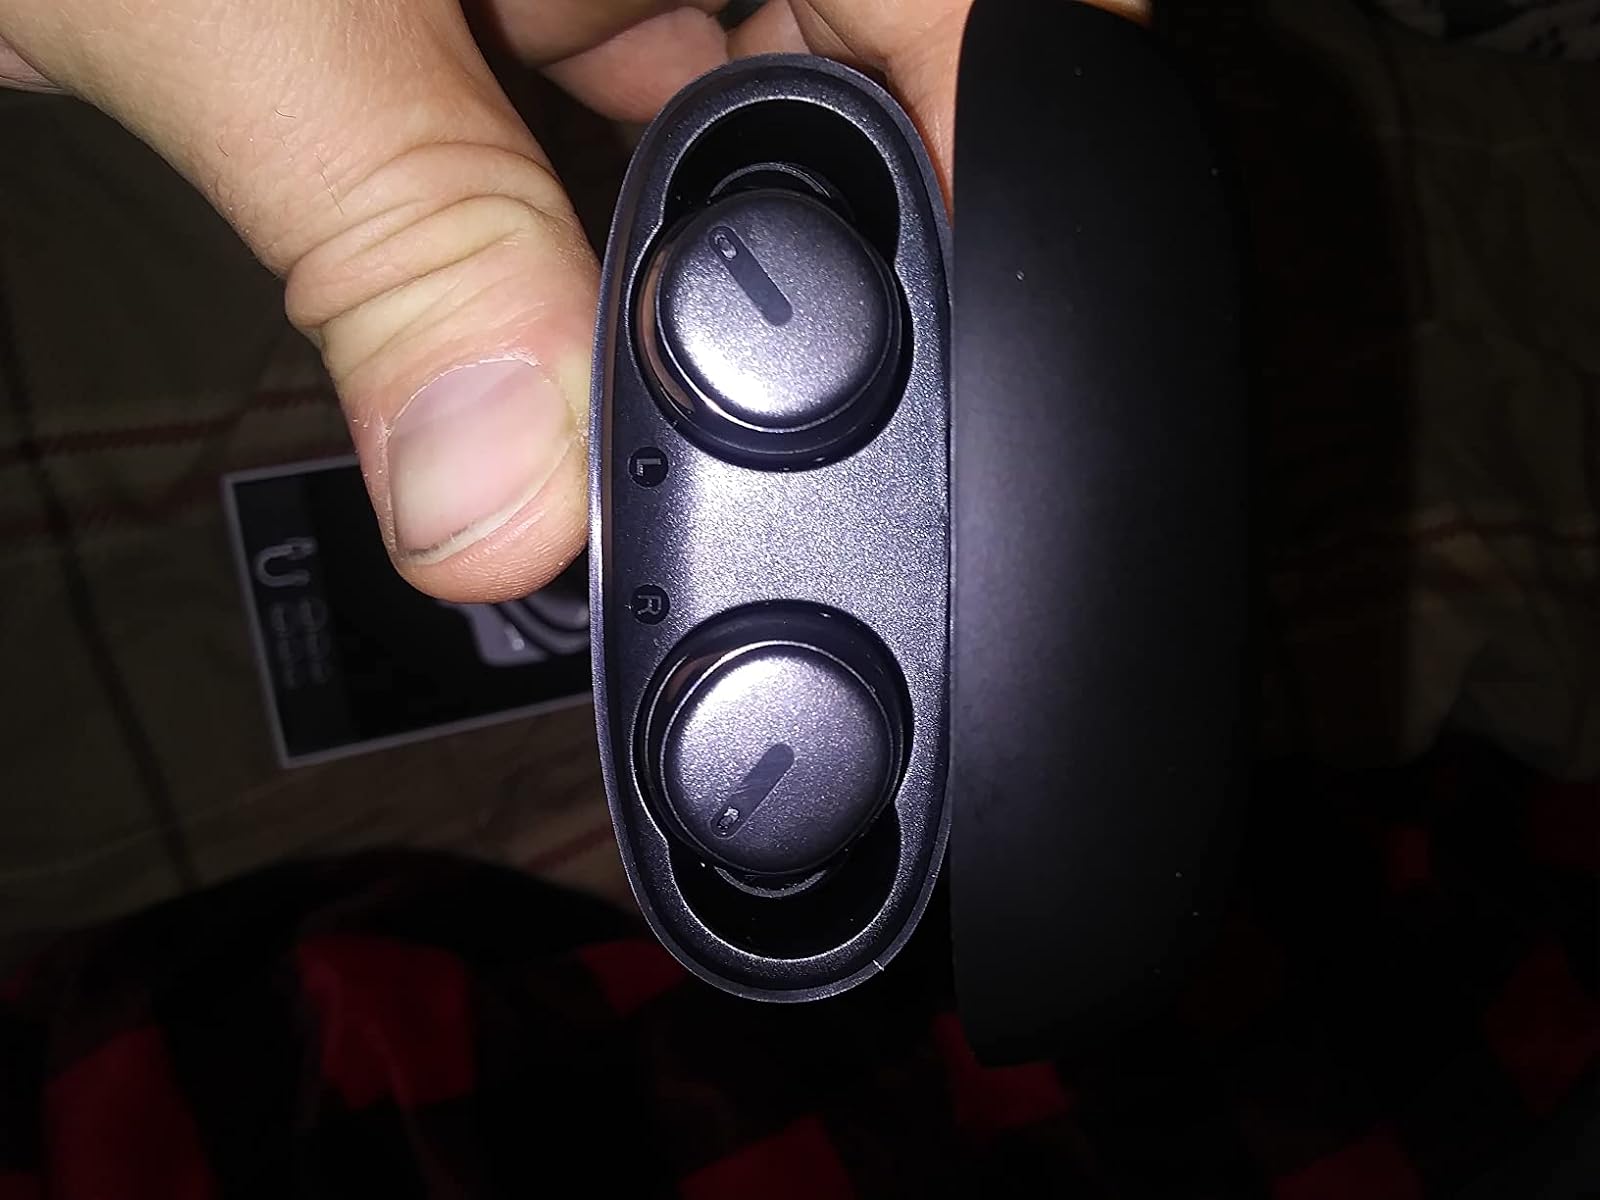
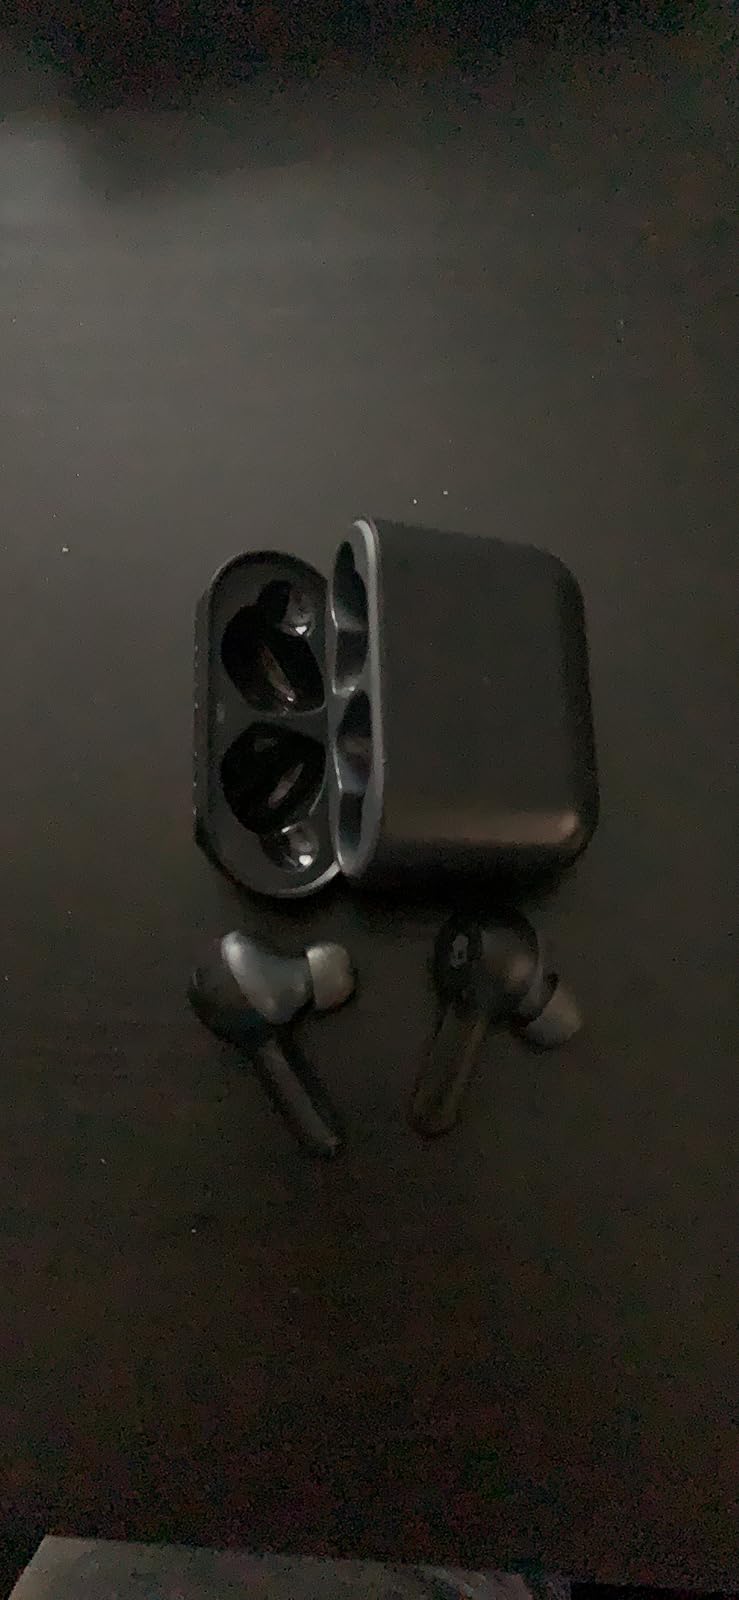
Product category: earbuds
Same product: no